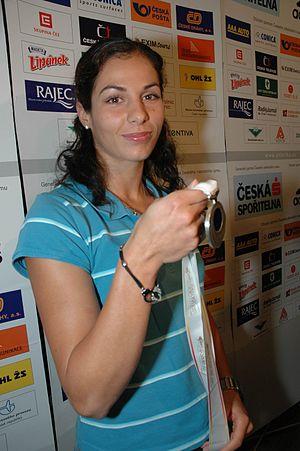
Kateřina Baďurová est une athlète tchèque pratiquant le saut à la perche. Elle a annoncé la fin de sa carrière le 30 avril 2010.